Satoko Miyahara

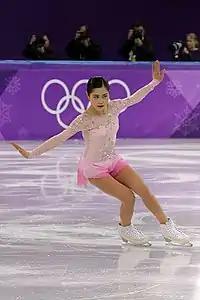
Miyahara at the 2018 Winter Olympics

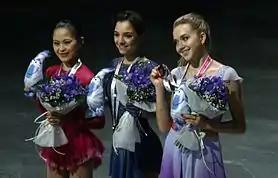
Miyahara at the 2015–16 Grand Prix Final podium

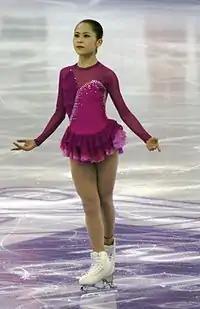
Miyahara at the 2015–16 Grand Prix Final

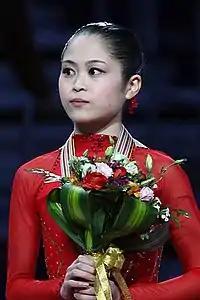
Miyahara at the 2015 World Championships podium

Small medals for short program and free skating awarded only at ISU Championships. At team events, medals awarded for team results only. ISU personal best highlighted in bold.